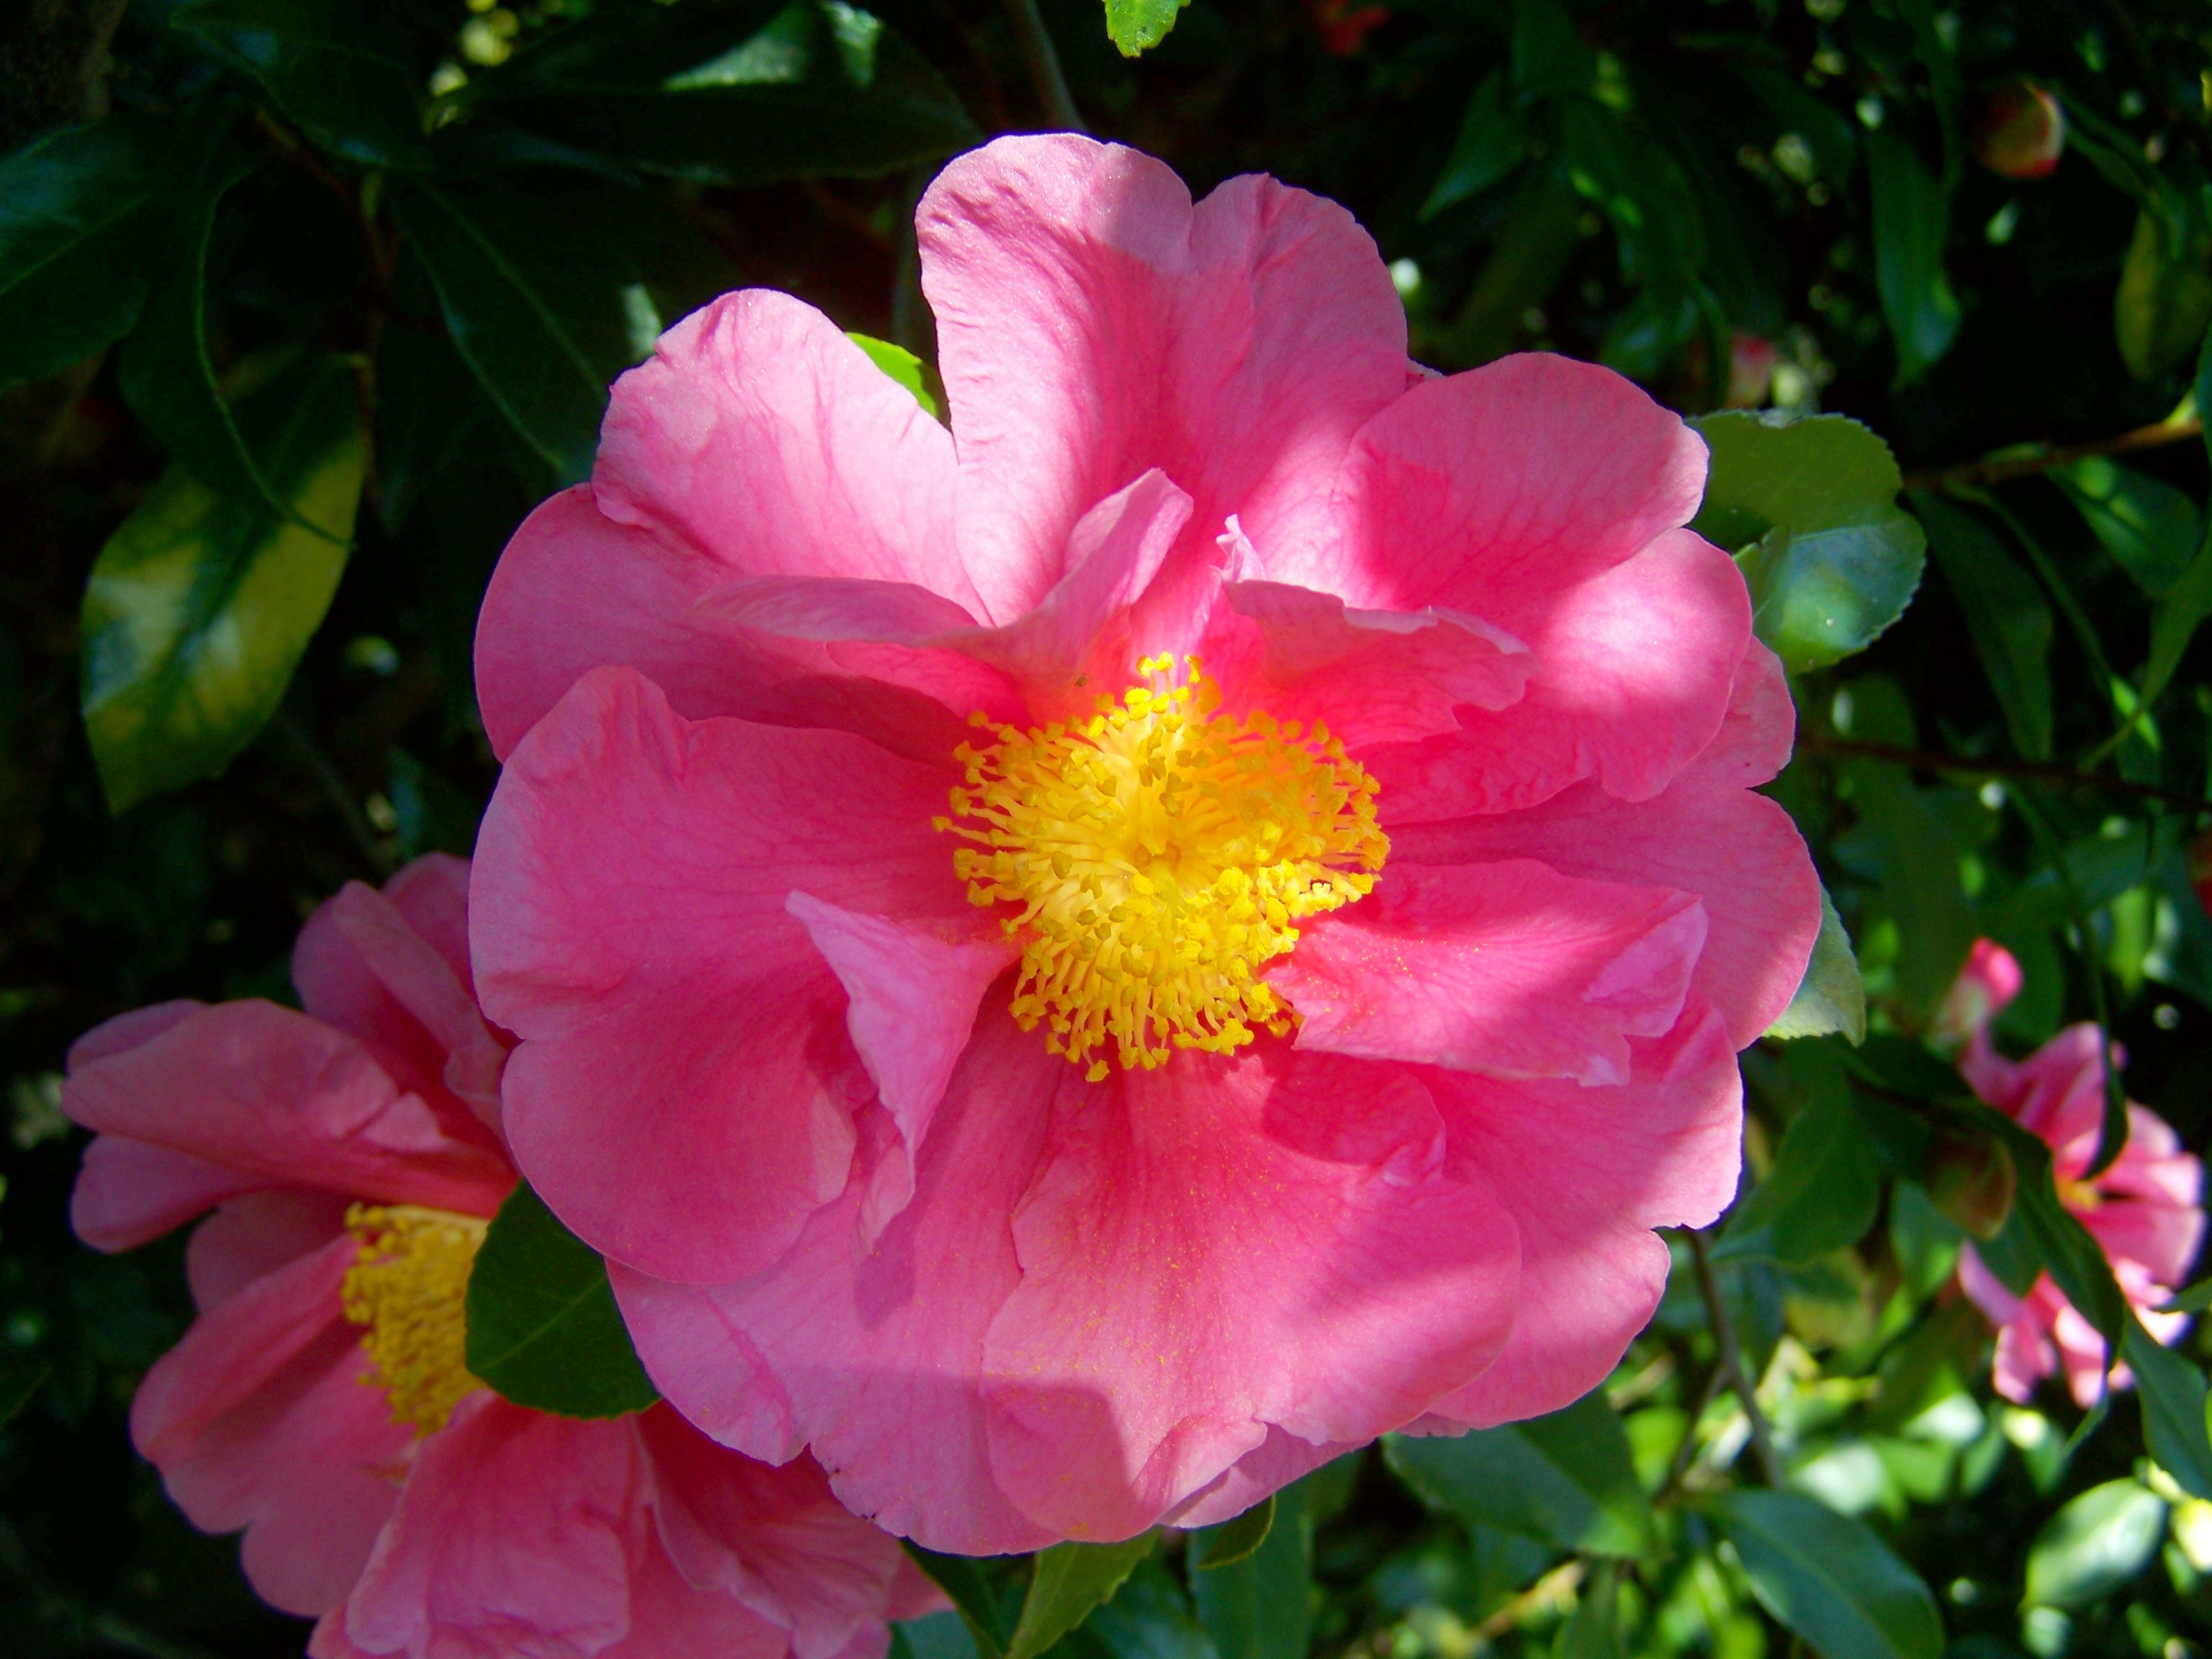
blossom, plant, flower, petal, rose, flora, shrub, peony, camellia, floribunda, pink flower, flowering plant, land plant, rosa centifolia, camellia sasanqua, japanese camellia